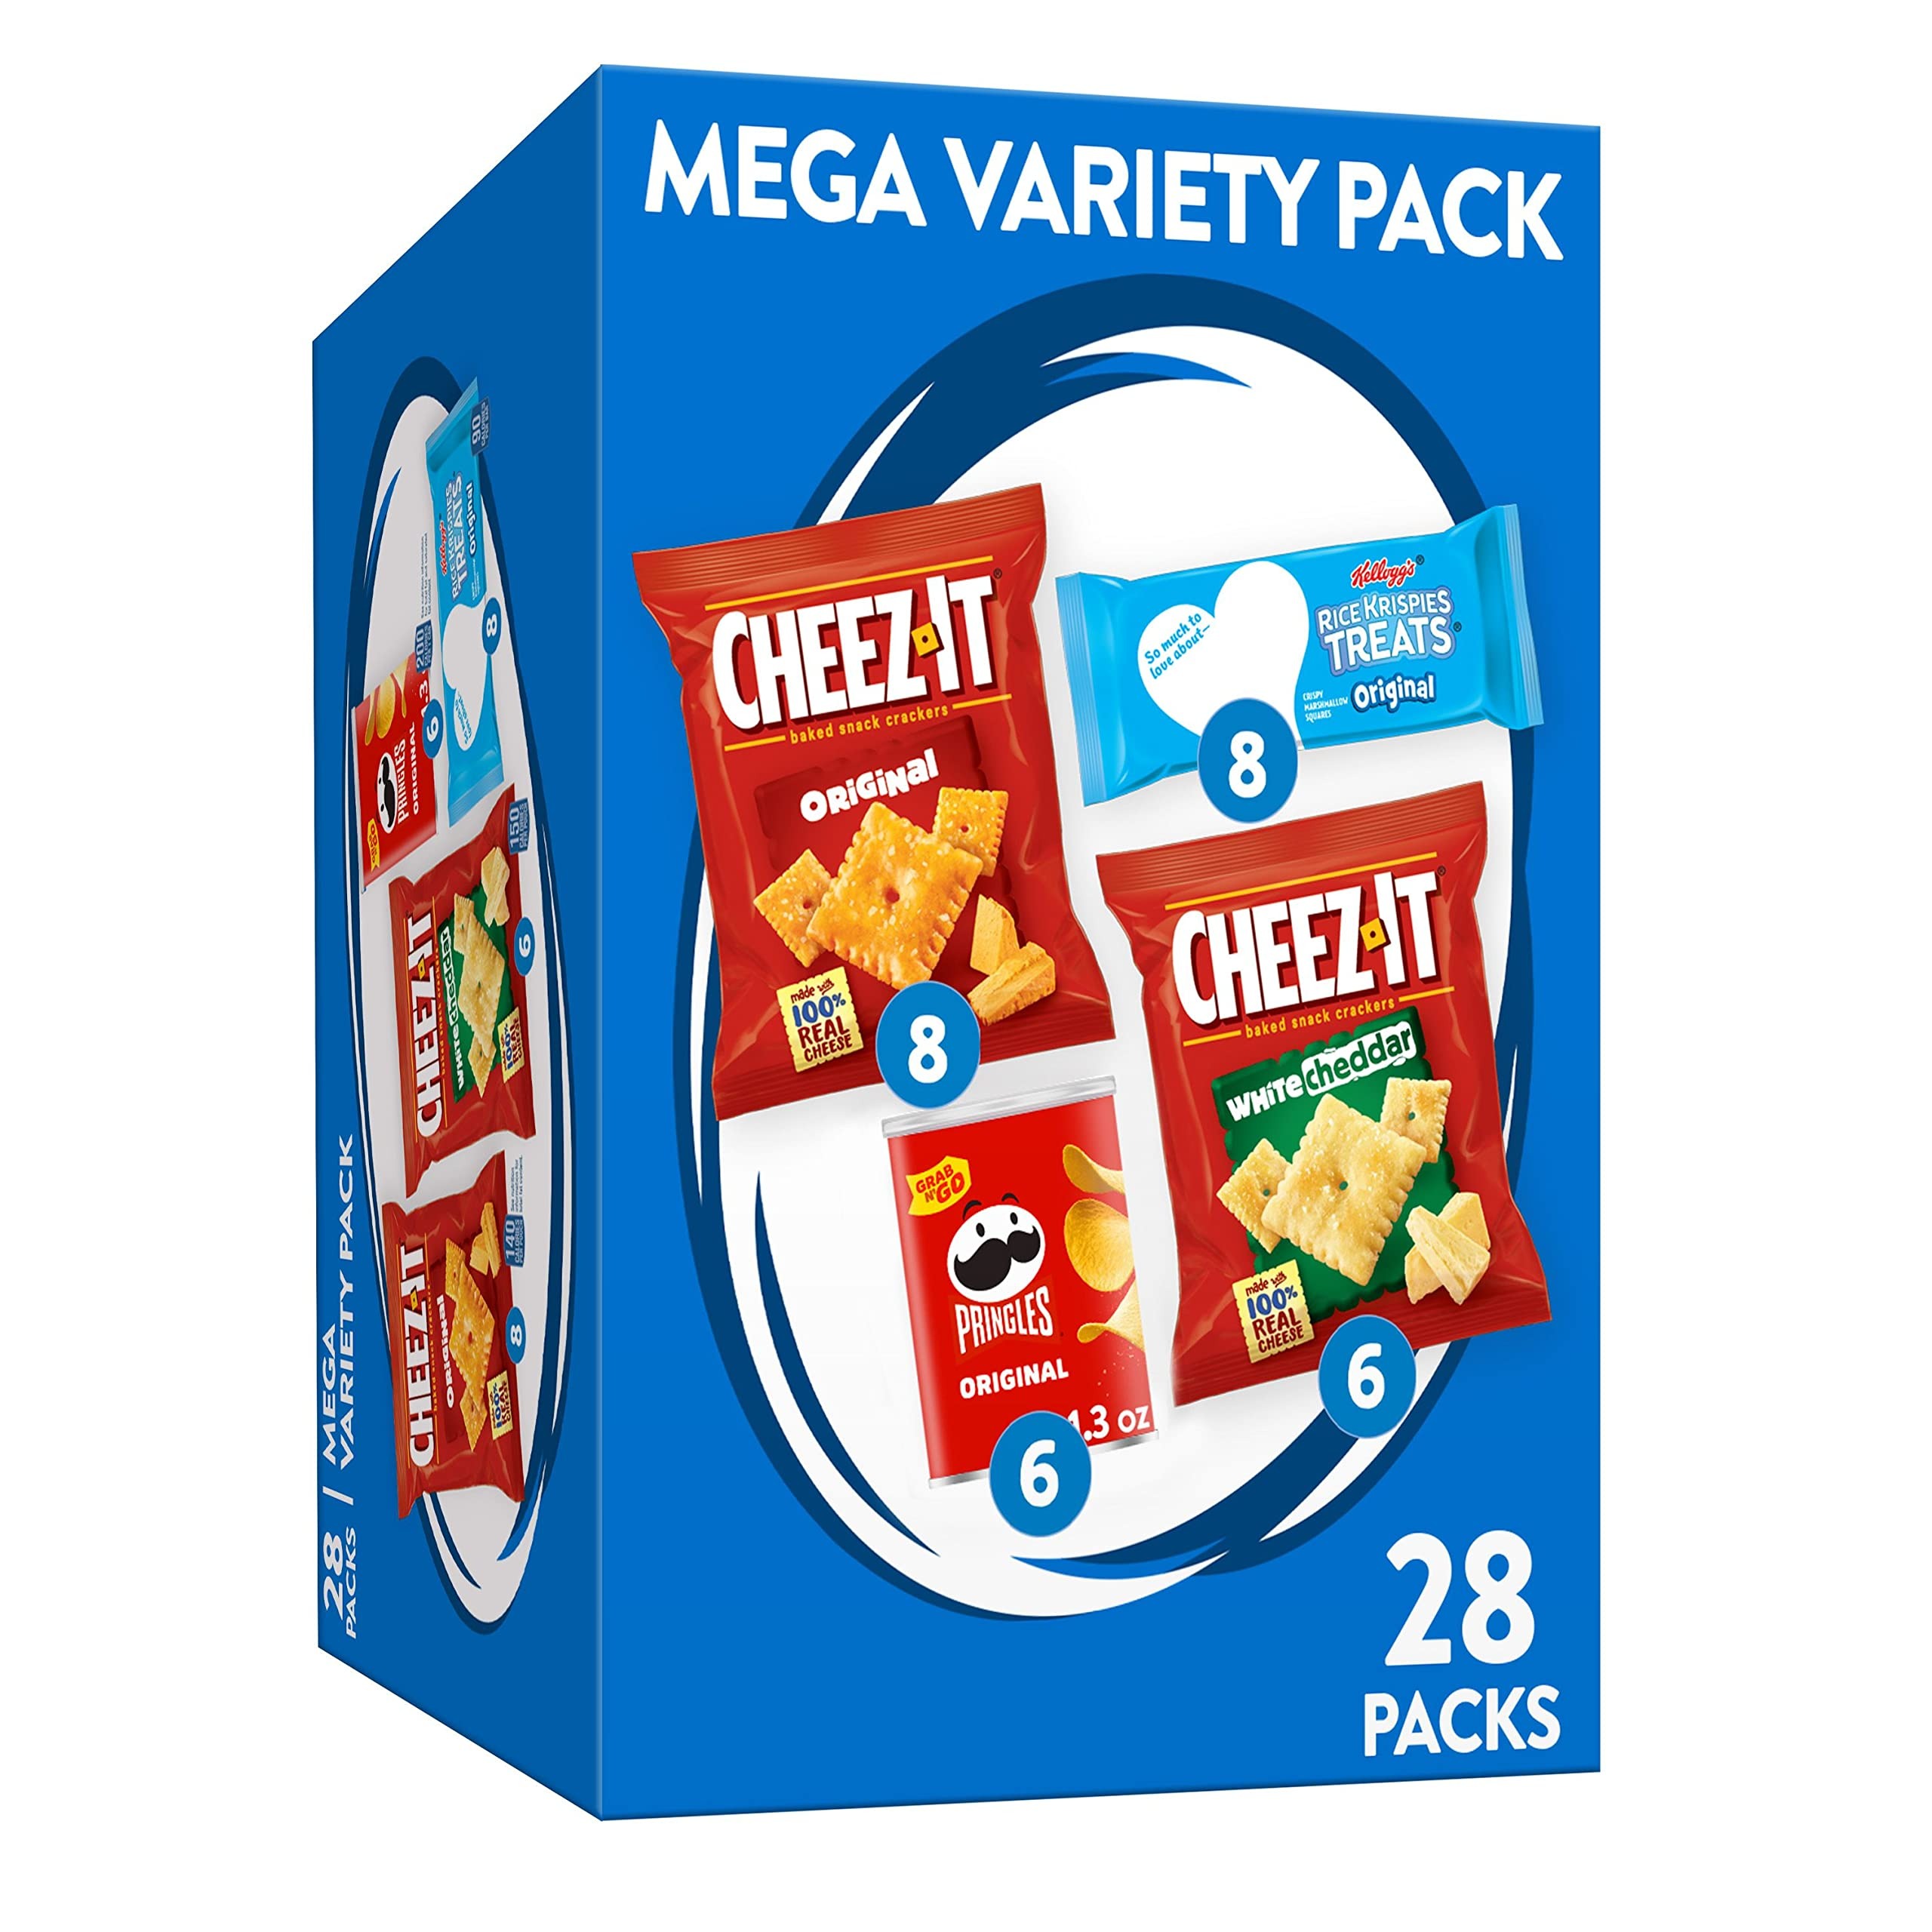
Item Name: Kellogg's Mega Variety Pack, Lunch Snacks, Office and Kids Snacks, Variety Pack, 28.1oz Box (28 Packs)
Bullet Point 1: Satisfy your salty and sweet snack cravings with the irresistible taste of four delicious snacks in one convenient variety pack
Bullet Point 2: Make snack time more fun with Cheez-It baked snack crackers Original and White Cheddar flavors, Pringles Original Potato Crisps and Rice Krispies Treats Original
Bullet Point 3: Travel-ready snacks made to enjoy at home or on-the-go; Grab a snack at game time, pack a snack for school or the office, or stow them in a backpack or lunchbox; The delicious snack options are endless
Bullet Point 4: This variety pack contains wheat, milk, and soy ingredients
Bullet Point 5: A 28.1oz box with 8, 1-ounce bags of Cheez-It Original, 6, 1.02-ounce bags of Cheez-It White Cheddar, 6, 1.3-ounce cans of Pringles Original potato crisps, 8, .78-ounce pouches of Rice Krispies Treats Original
Value: 28.1
Unit: Ounce

Price: 17.975